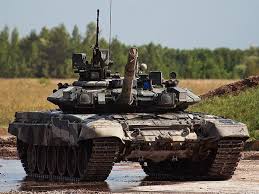
Label: Tank